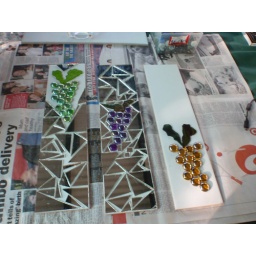
Mirror glass and gems for grapes on long tiles.Inspired by the lovely mosaics by gardenreflections.